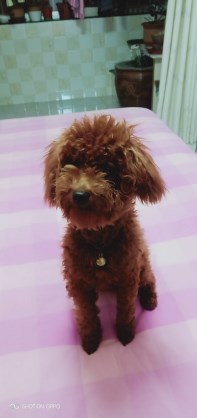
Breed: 7449-n000128-teddy